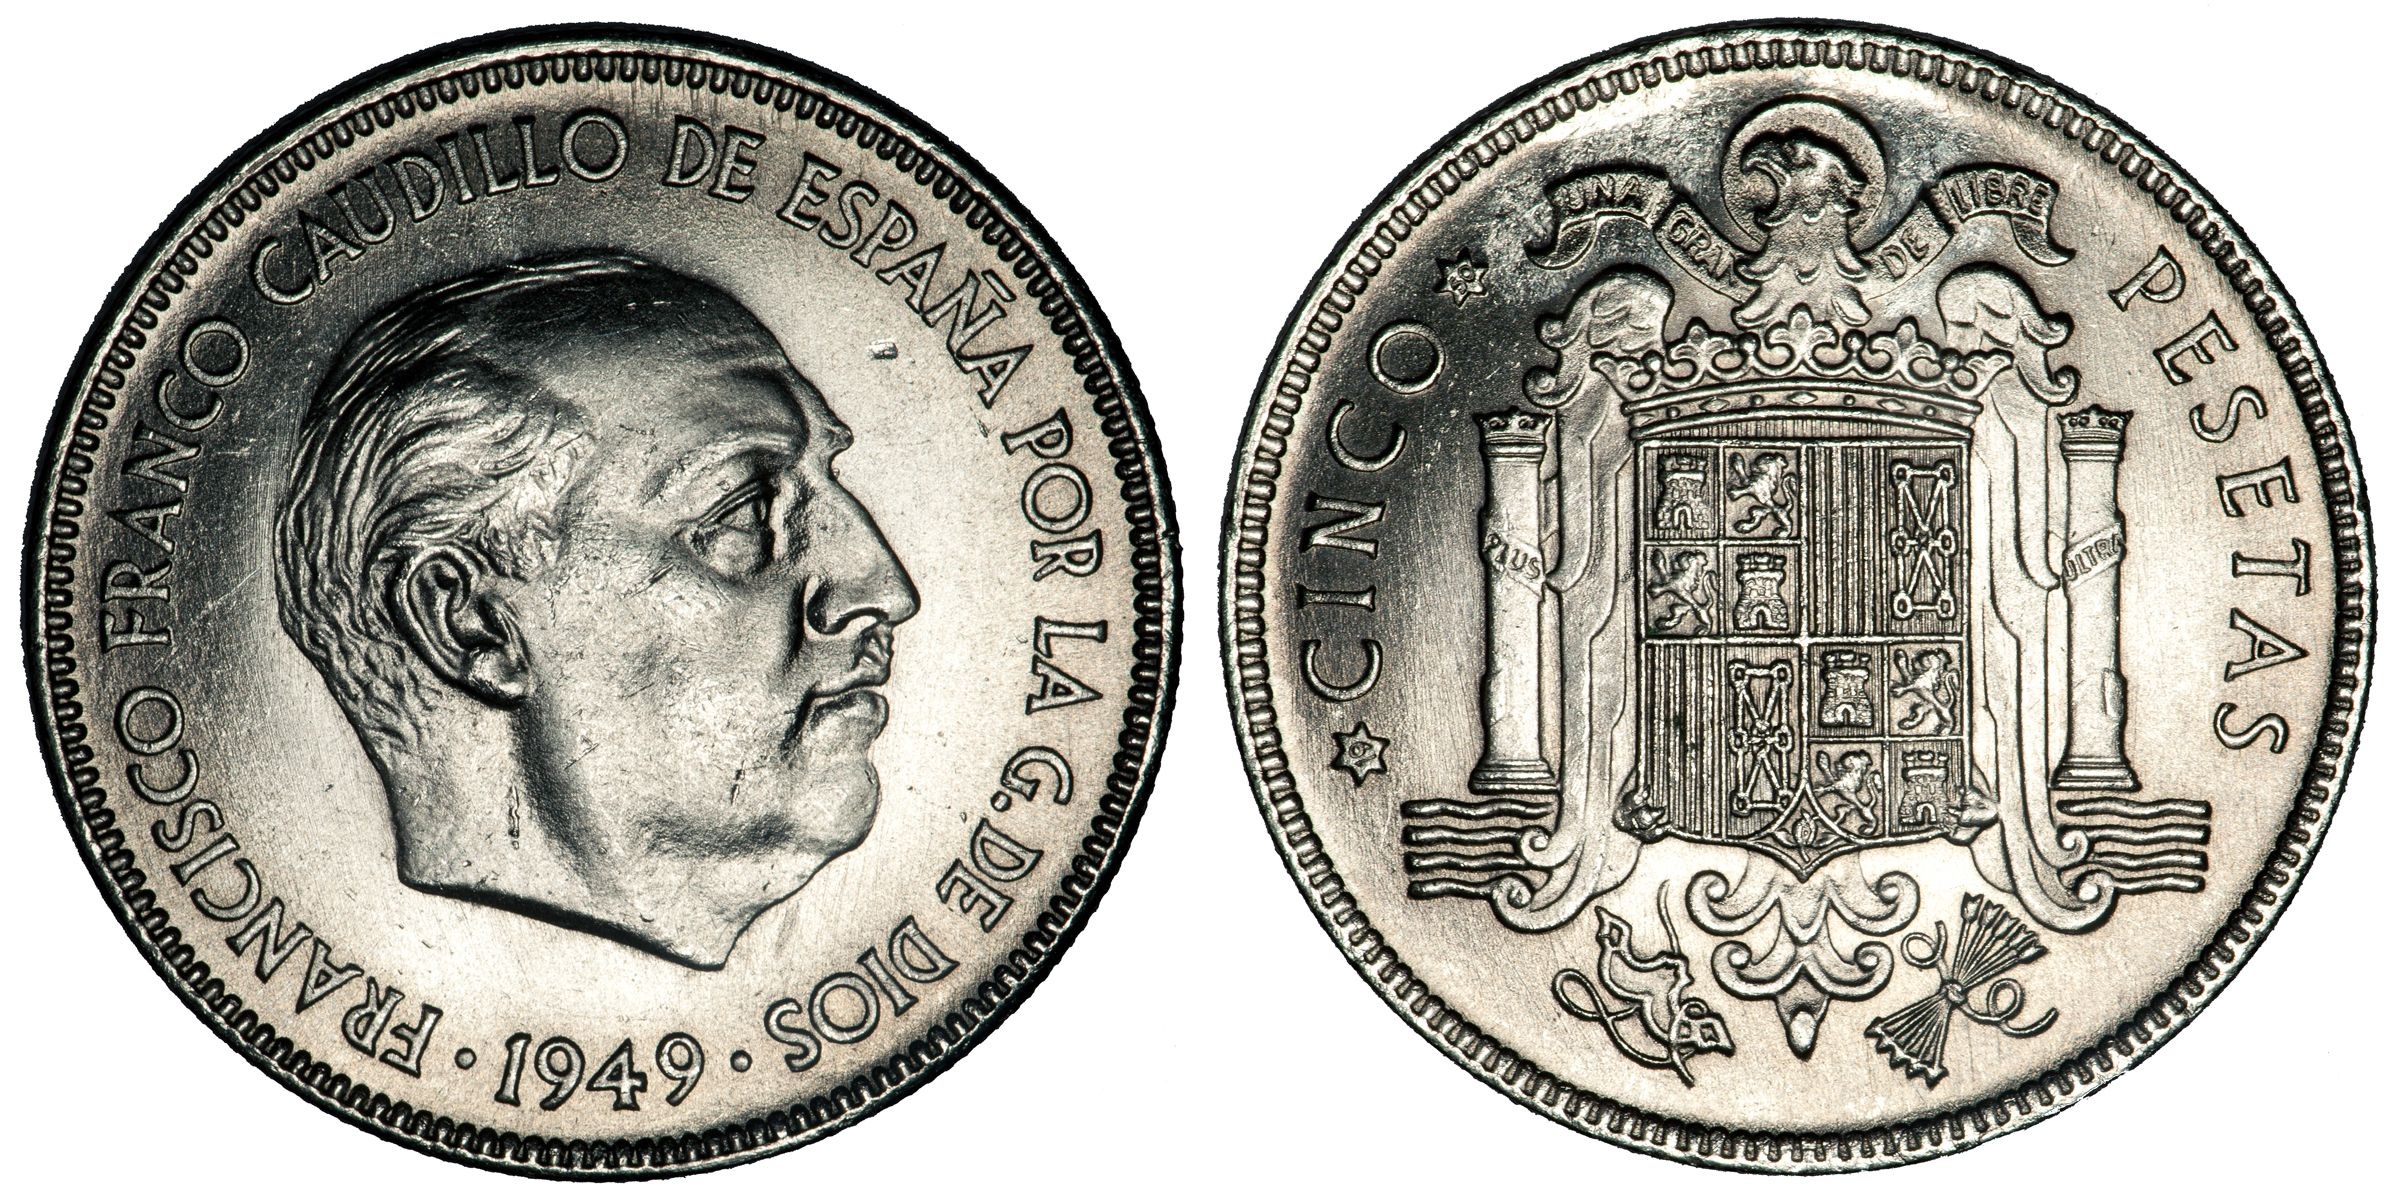
old, europe, metal, money, cash, spain, silver, currency, coin, dollar, change, quarter, numismatic, shiny, payment, financial, coins, exchange, monetary, pesetas